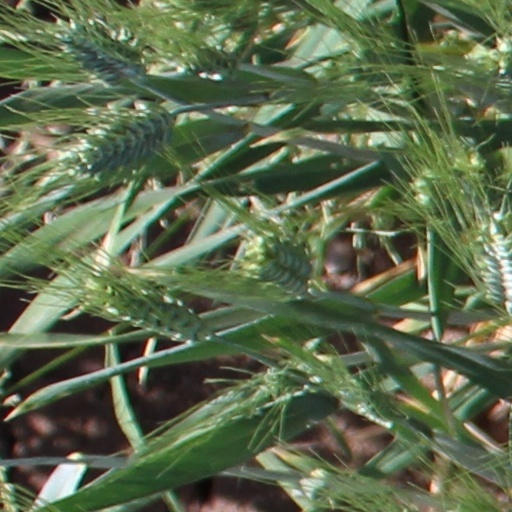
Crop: wheat